Jordan Hancock

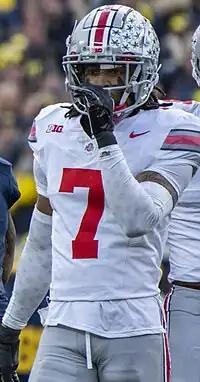
Hancock with the Ohio State Buckeyes in 2023

Jordan Hancock (born August 12, 2003) is an American professional football cornerback for the Buffalo Bills of the National Football League (NFL). He played college football for the Ohio State Buckeyes and was selected by the Bills in the fifth round of the 2025 NFL draft.